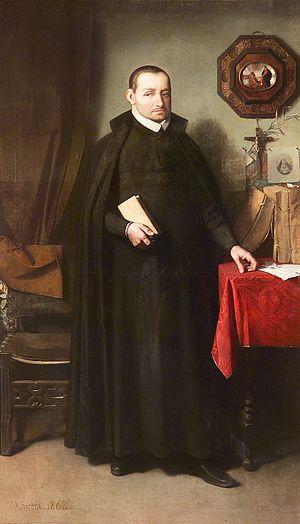
Bartolomé Leonardo de Argensola est un écrivain espagnol.